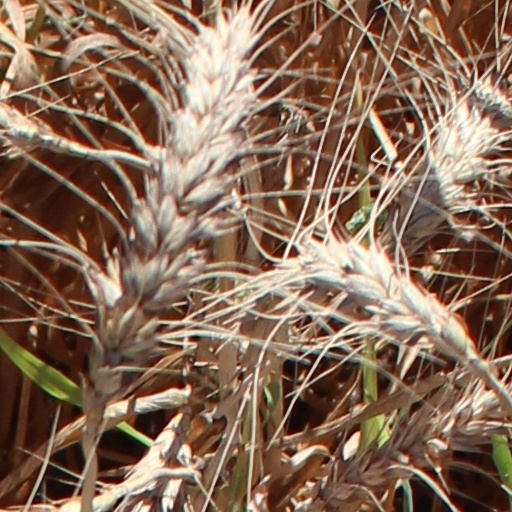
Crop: wheat